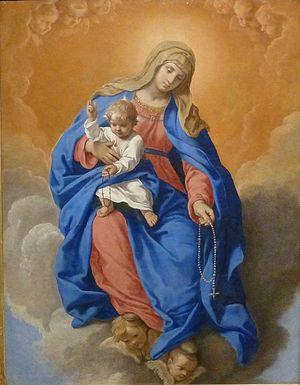
Mère de l'Église est un des titres sous lesquels les fidèles catholiques vénèrent la Vierge Marie, Mère de Dieu. Depuis 2018, c'est aussi le nom de la fête mariale célébrée le lundi après la Pentecôte. Son titre complet est fête de la bienheureuse Vierge Marie, Mère de l’Église.
Notre Dame du Rosaire est dans le catholicisme une des nombreuses dénominations de la Vierge Marie, donnée depuis qu’elle s’est présentée sous ce vocable à saint Dominique, au XIIIᵉ siècle à Prouilhe. L’Ordre dominicain en fut un ardent propagateur.